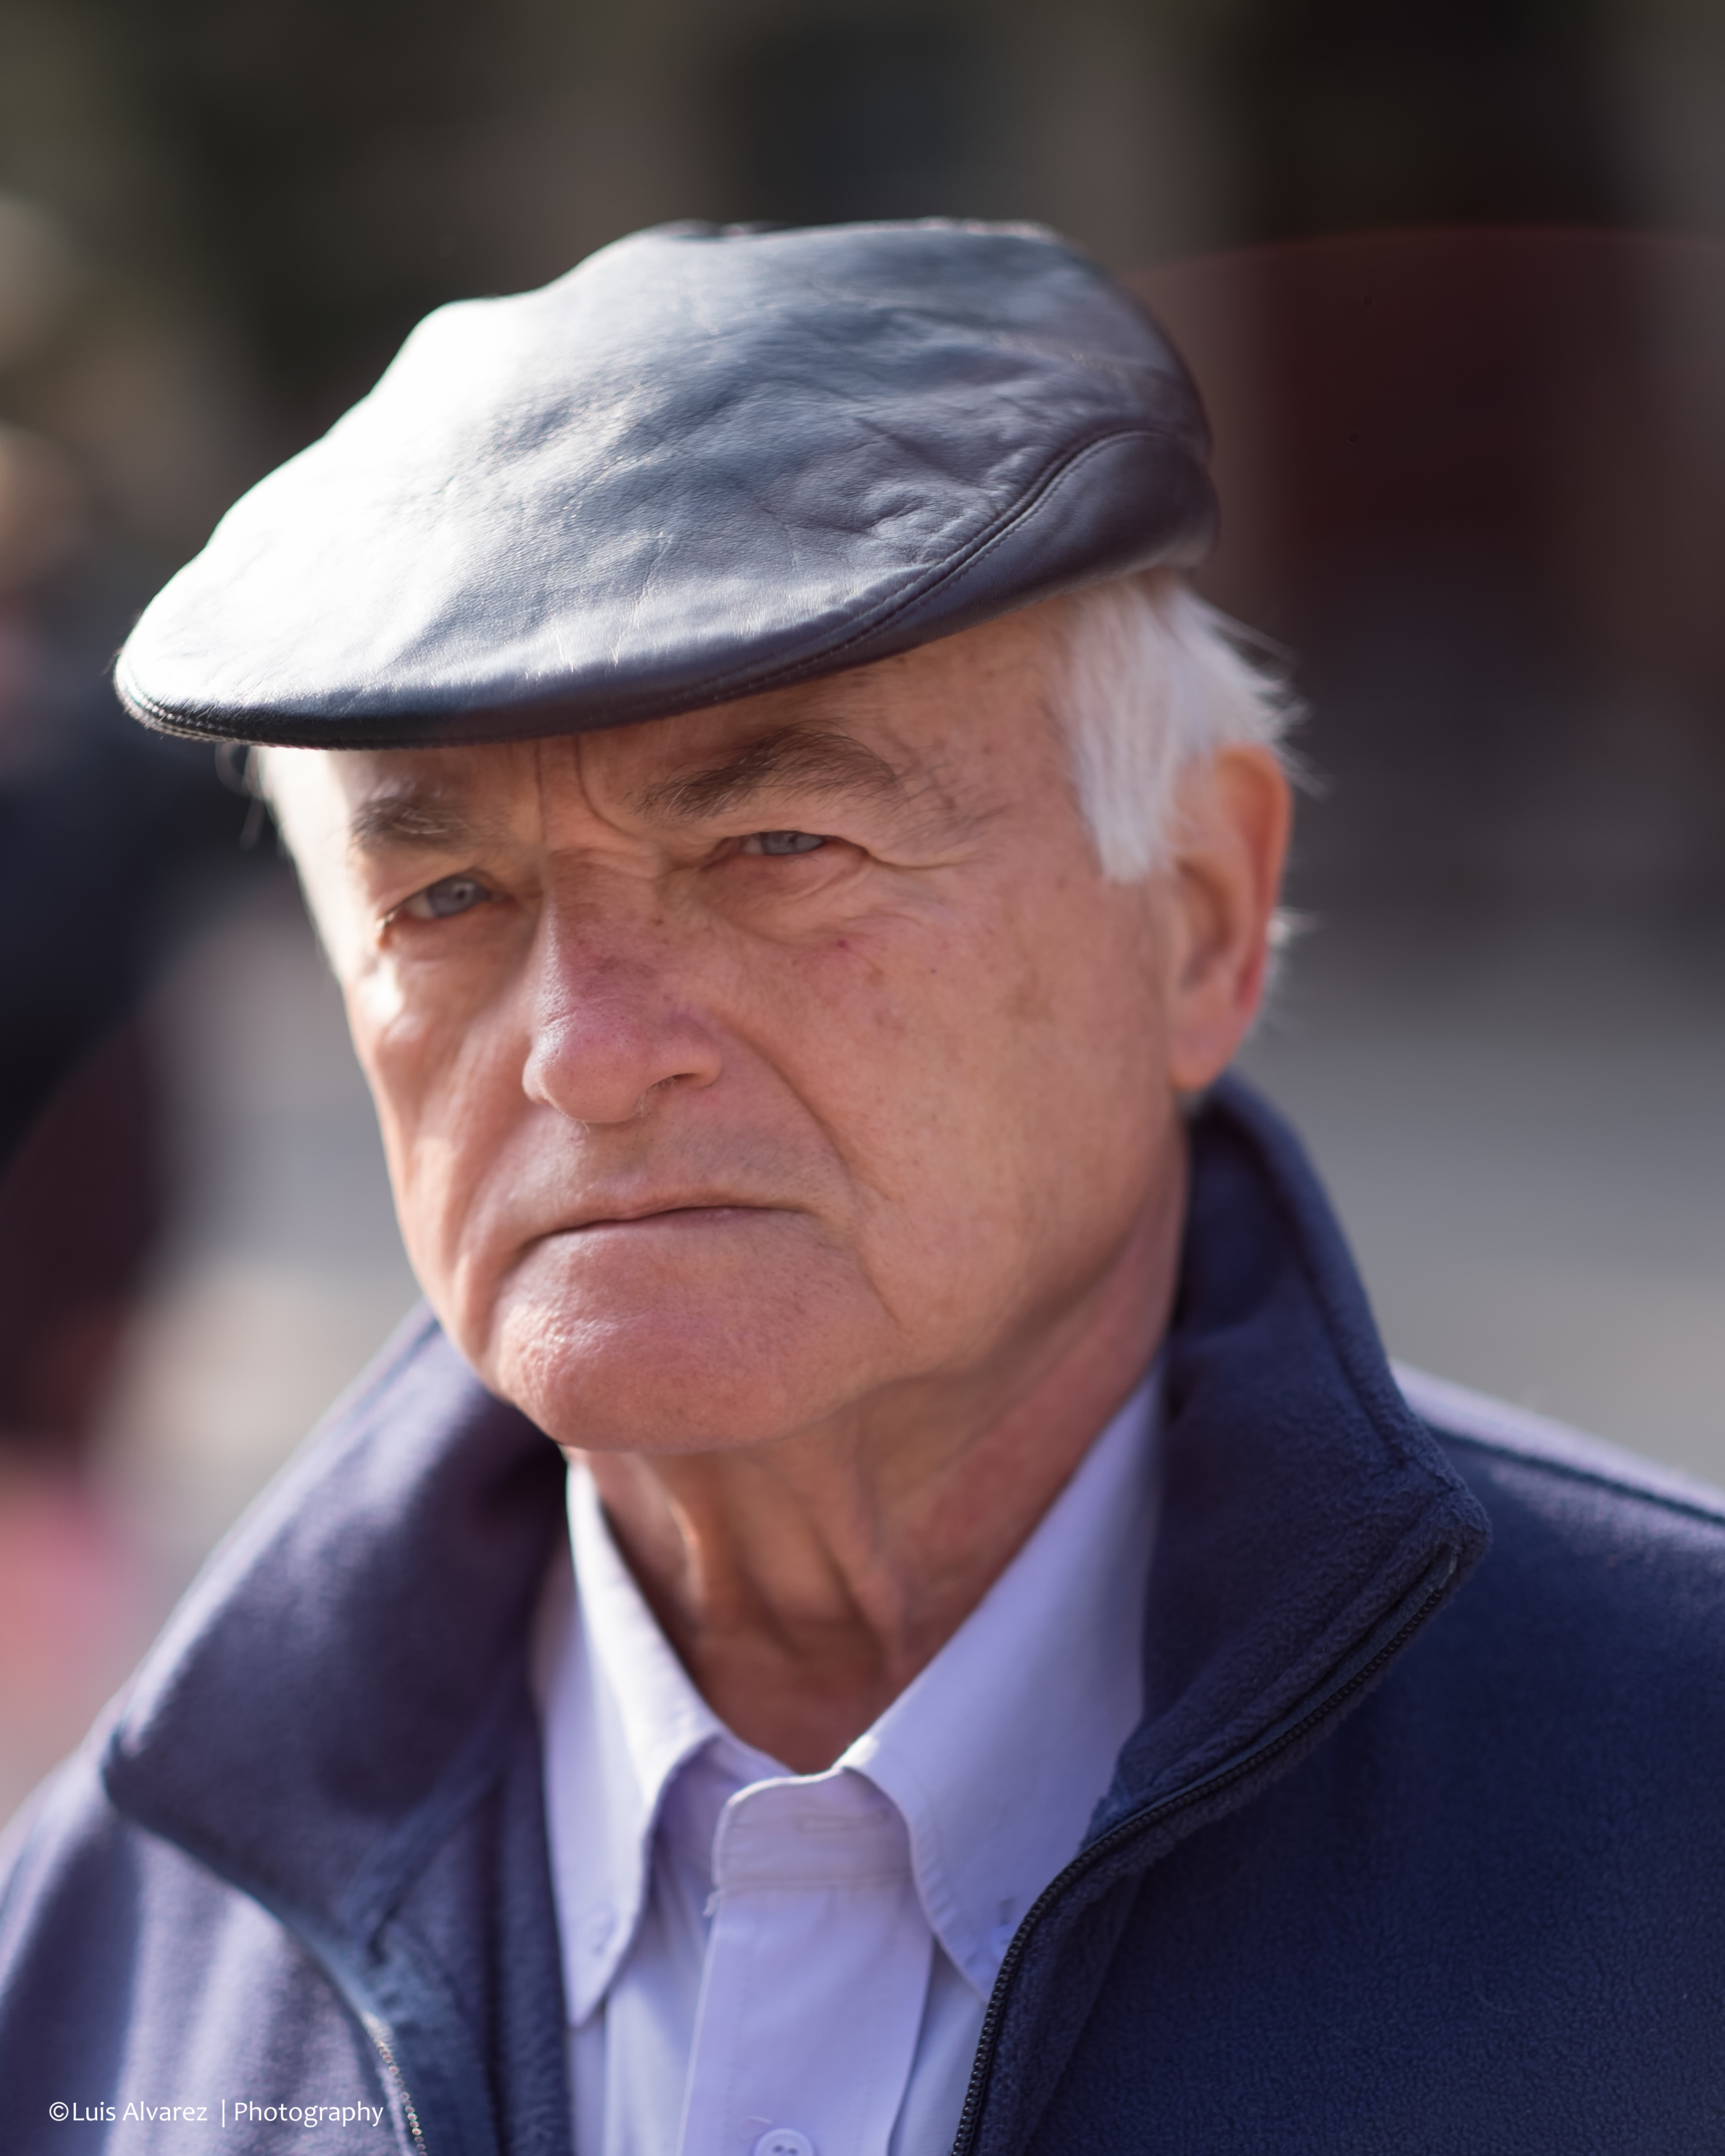
man, outdoor, person, creative, street, camera, photography, city, male, portrait, lens, crop, color, profession, barcelona, hairstyle, flickr, candid, spain, gentleman, head, catalonia, commons, prime, jockey, faces, fuji, snap, moment, unposed, decisive, souls, luis, xt1, streettog, tog, collecting, alvarez, marra, going, fuji56mm12